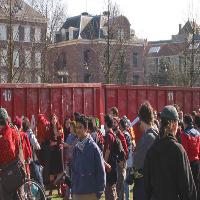
Weather: cloudy or overcast